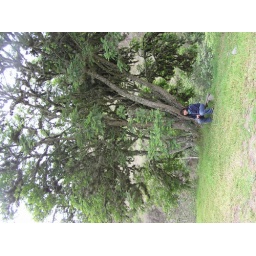
this is to the side of the house below the table with the straw roof